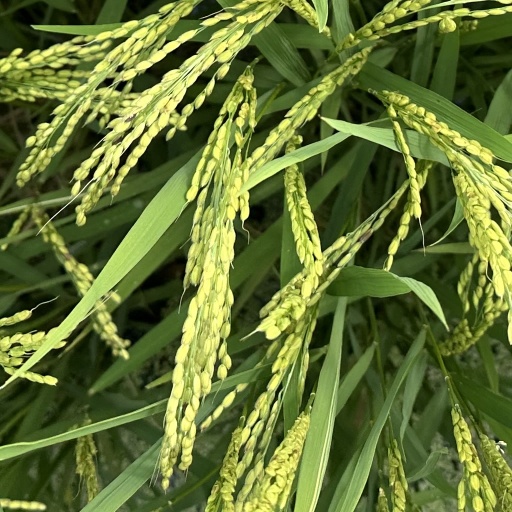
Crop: rice